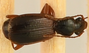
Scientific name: Cymindis neglecta
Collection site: Bartlett Experimental Forest NEON (BART), plot BART_068